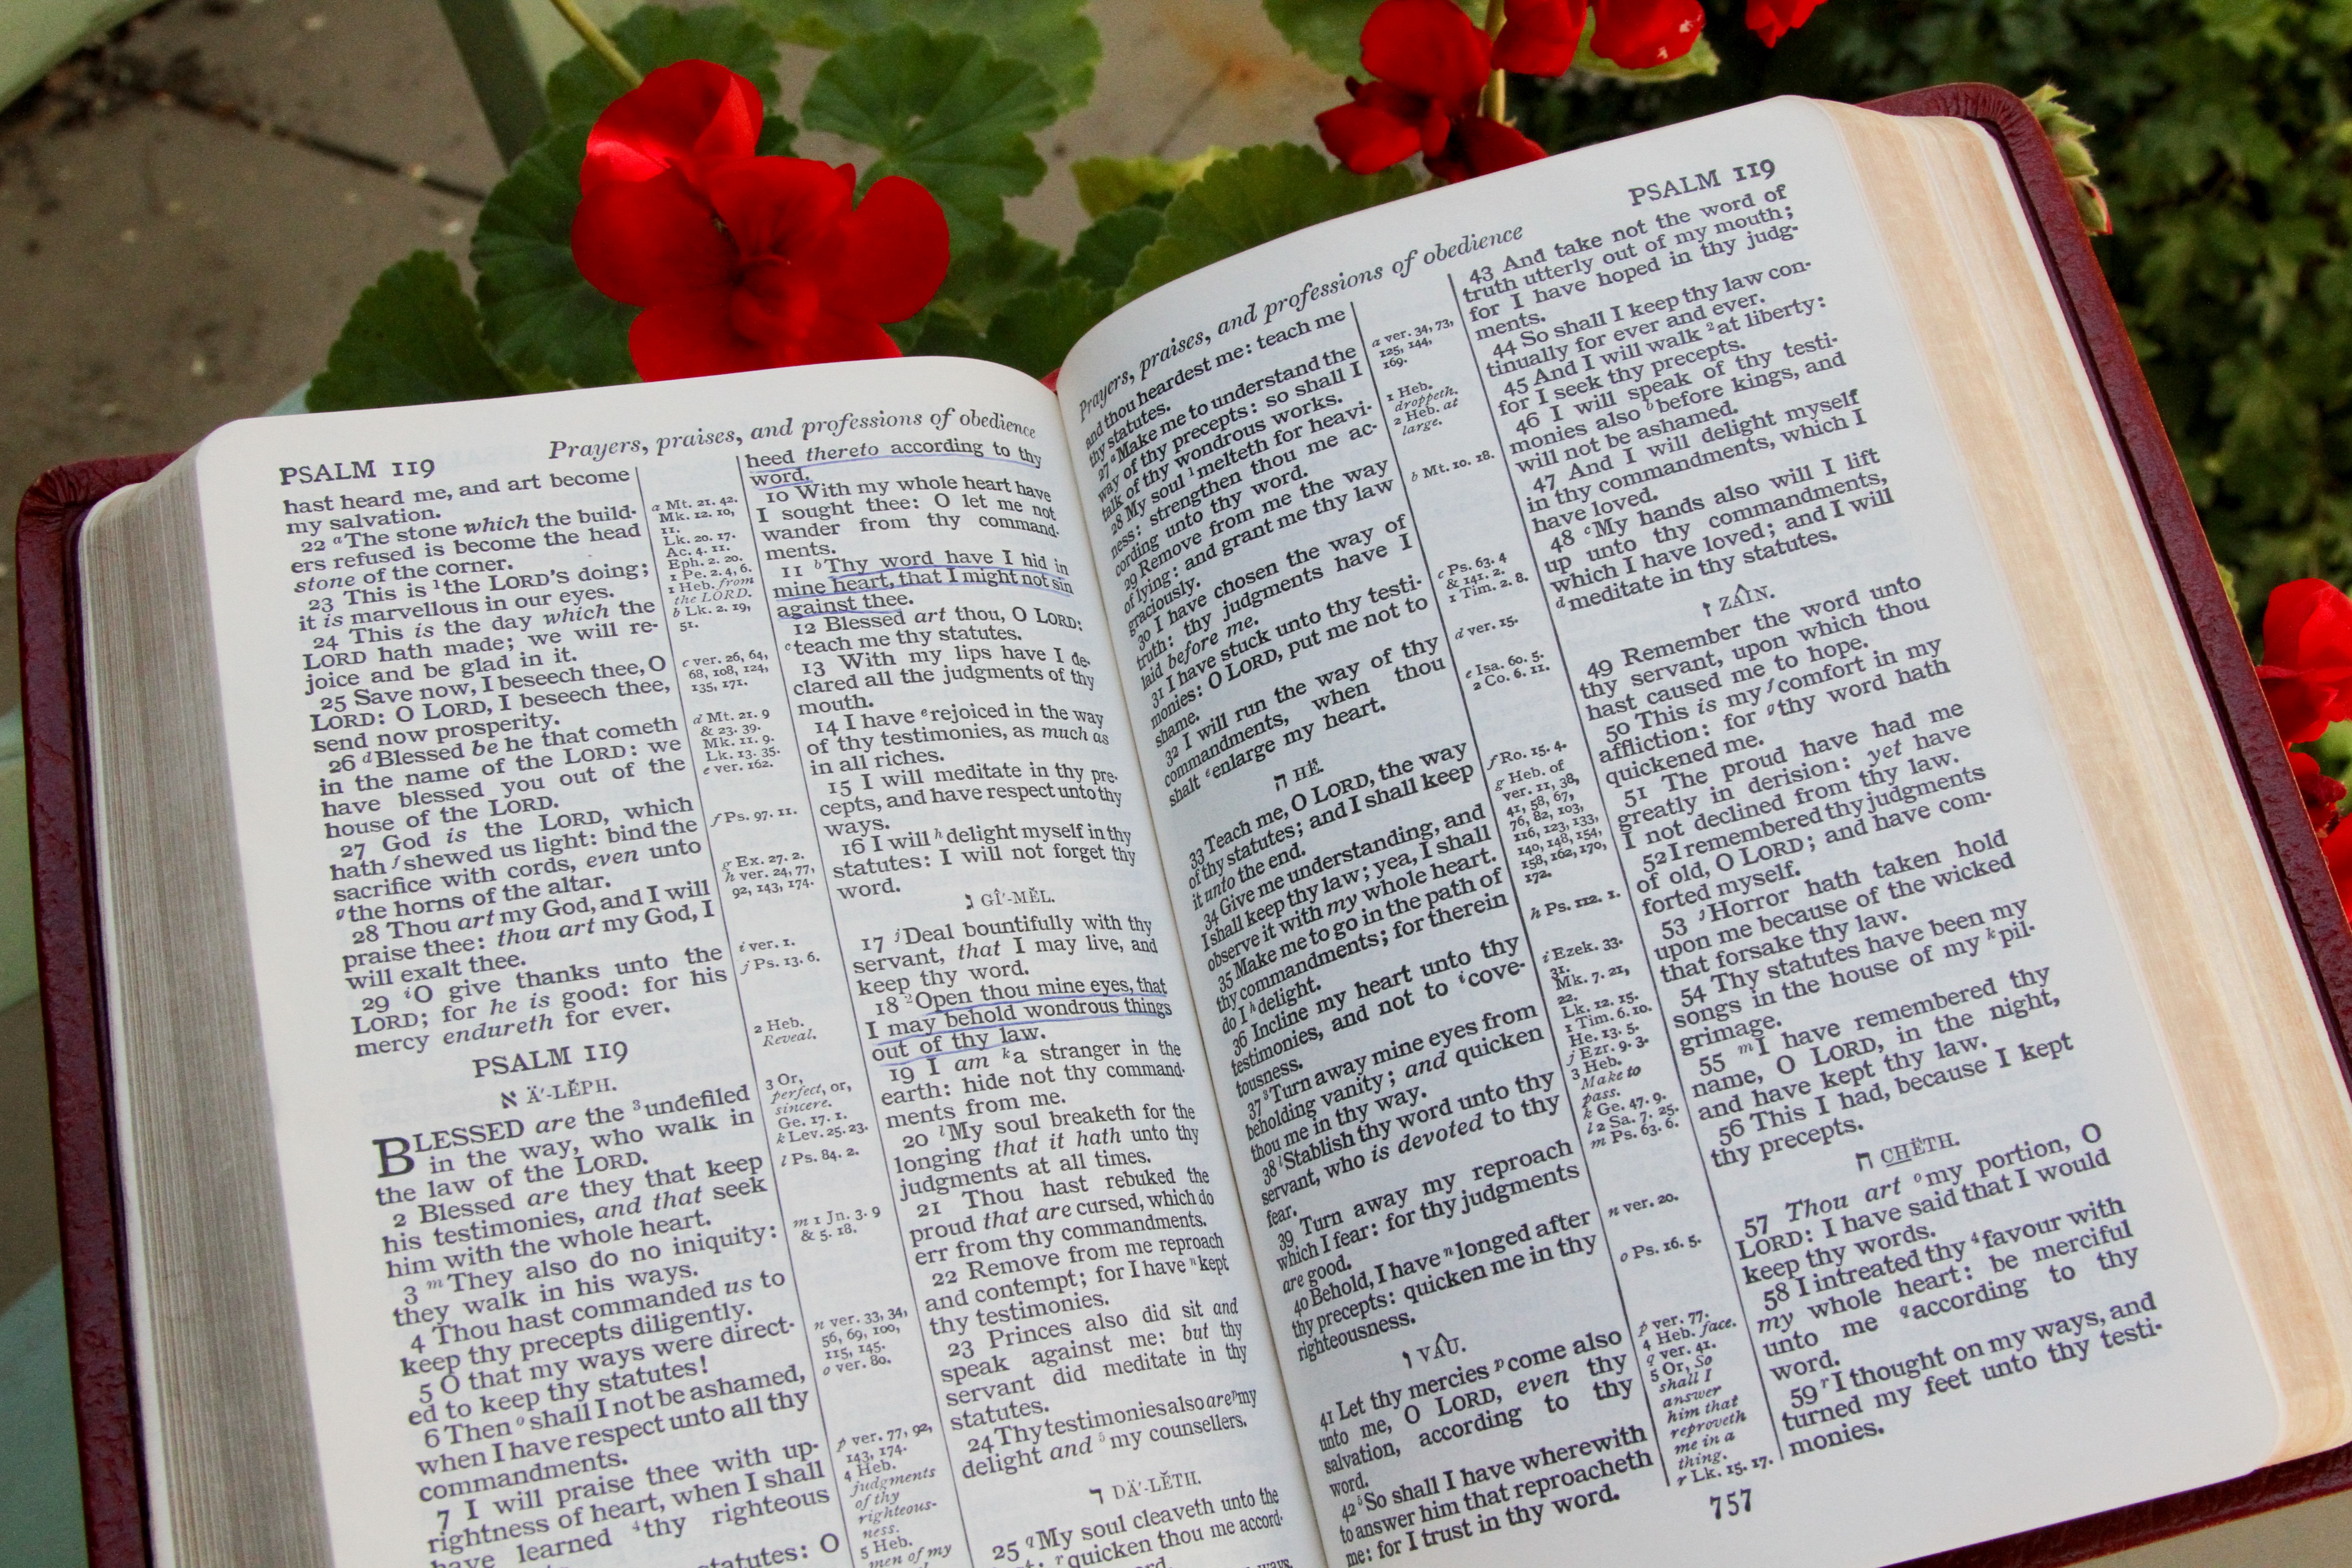
writing, book, open, word, flower, reading, religion, christian, bible, open book, religious, art, text, faith, jesus, christianity, holy, gospel, document, spirituality, belief, open bible, bible study, testament, verse